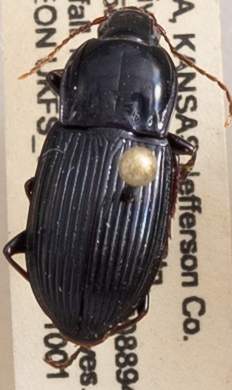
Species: Pterostichus permundus
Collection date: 2019-10-01
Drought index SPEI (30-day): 0.286
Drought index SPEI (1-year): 1.69
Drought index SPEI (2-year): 0.7136